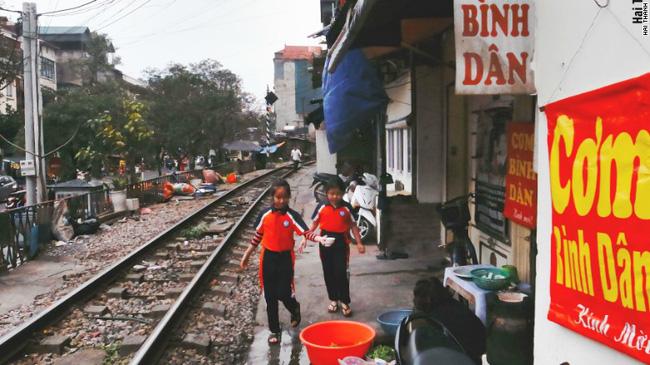
có một cái đường ray tàu hoả xuất hiện ở trên đường